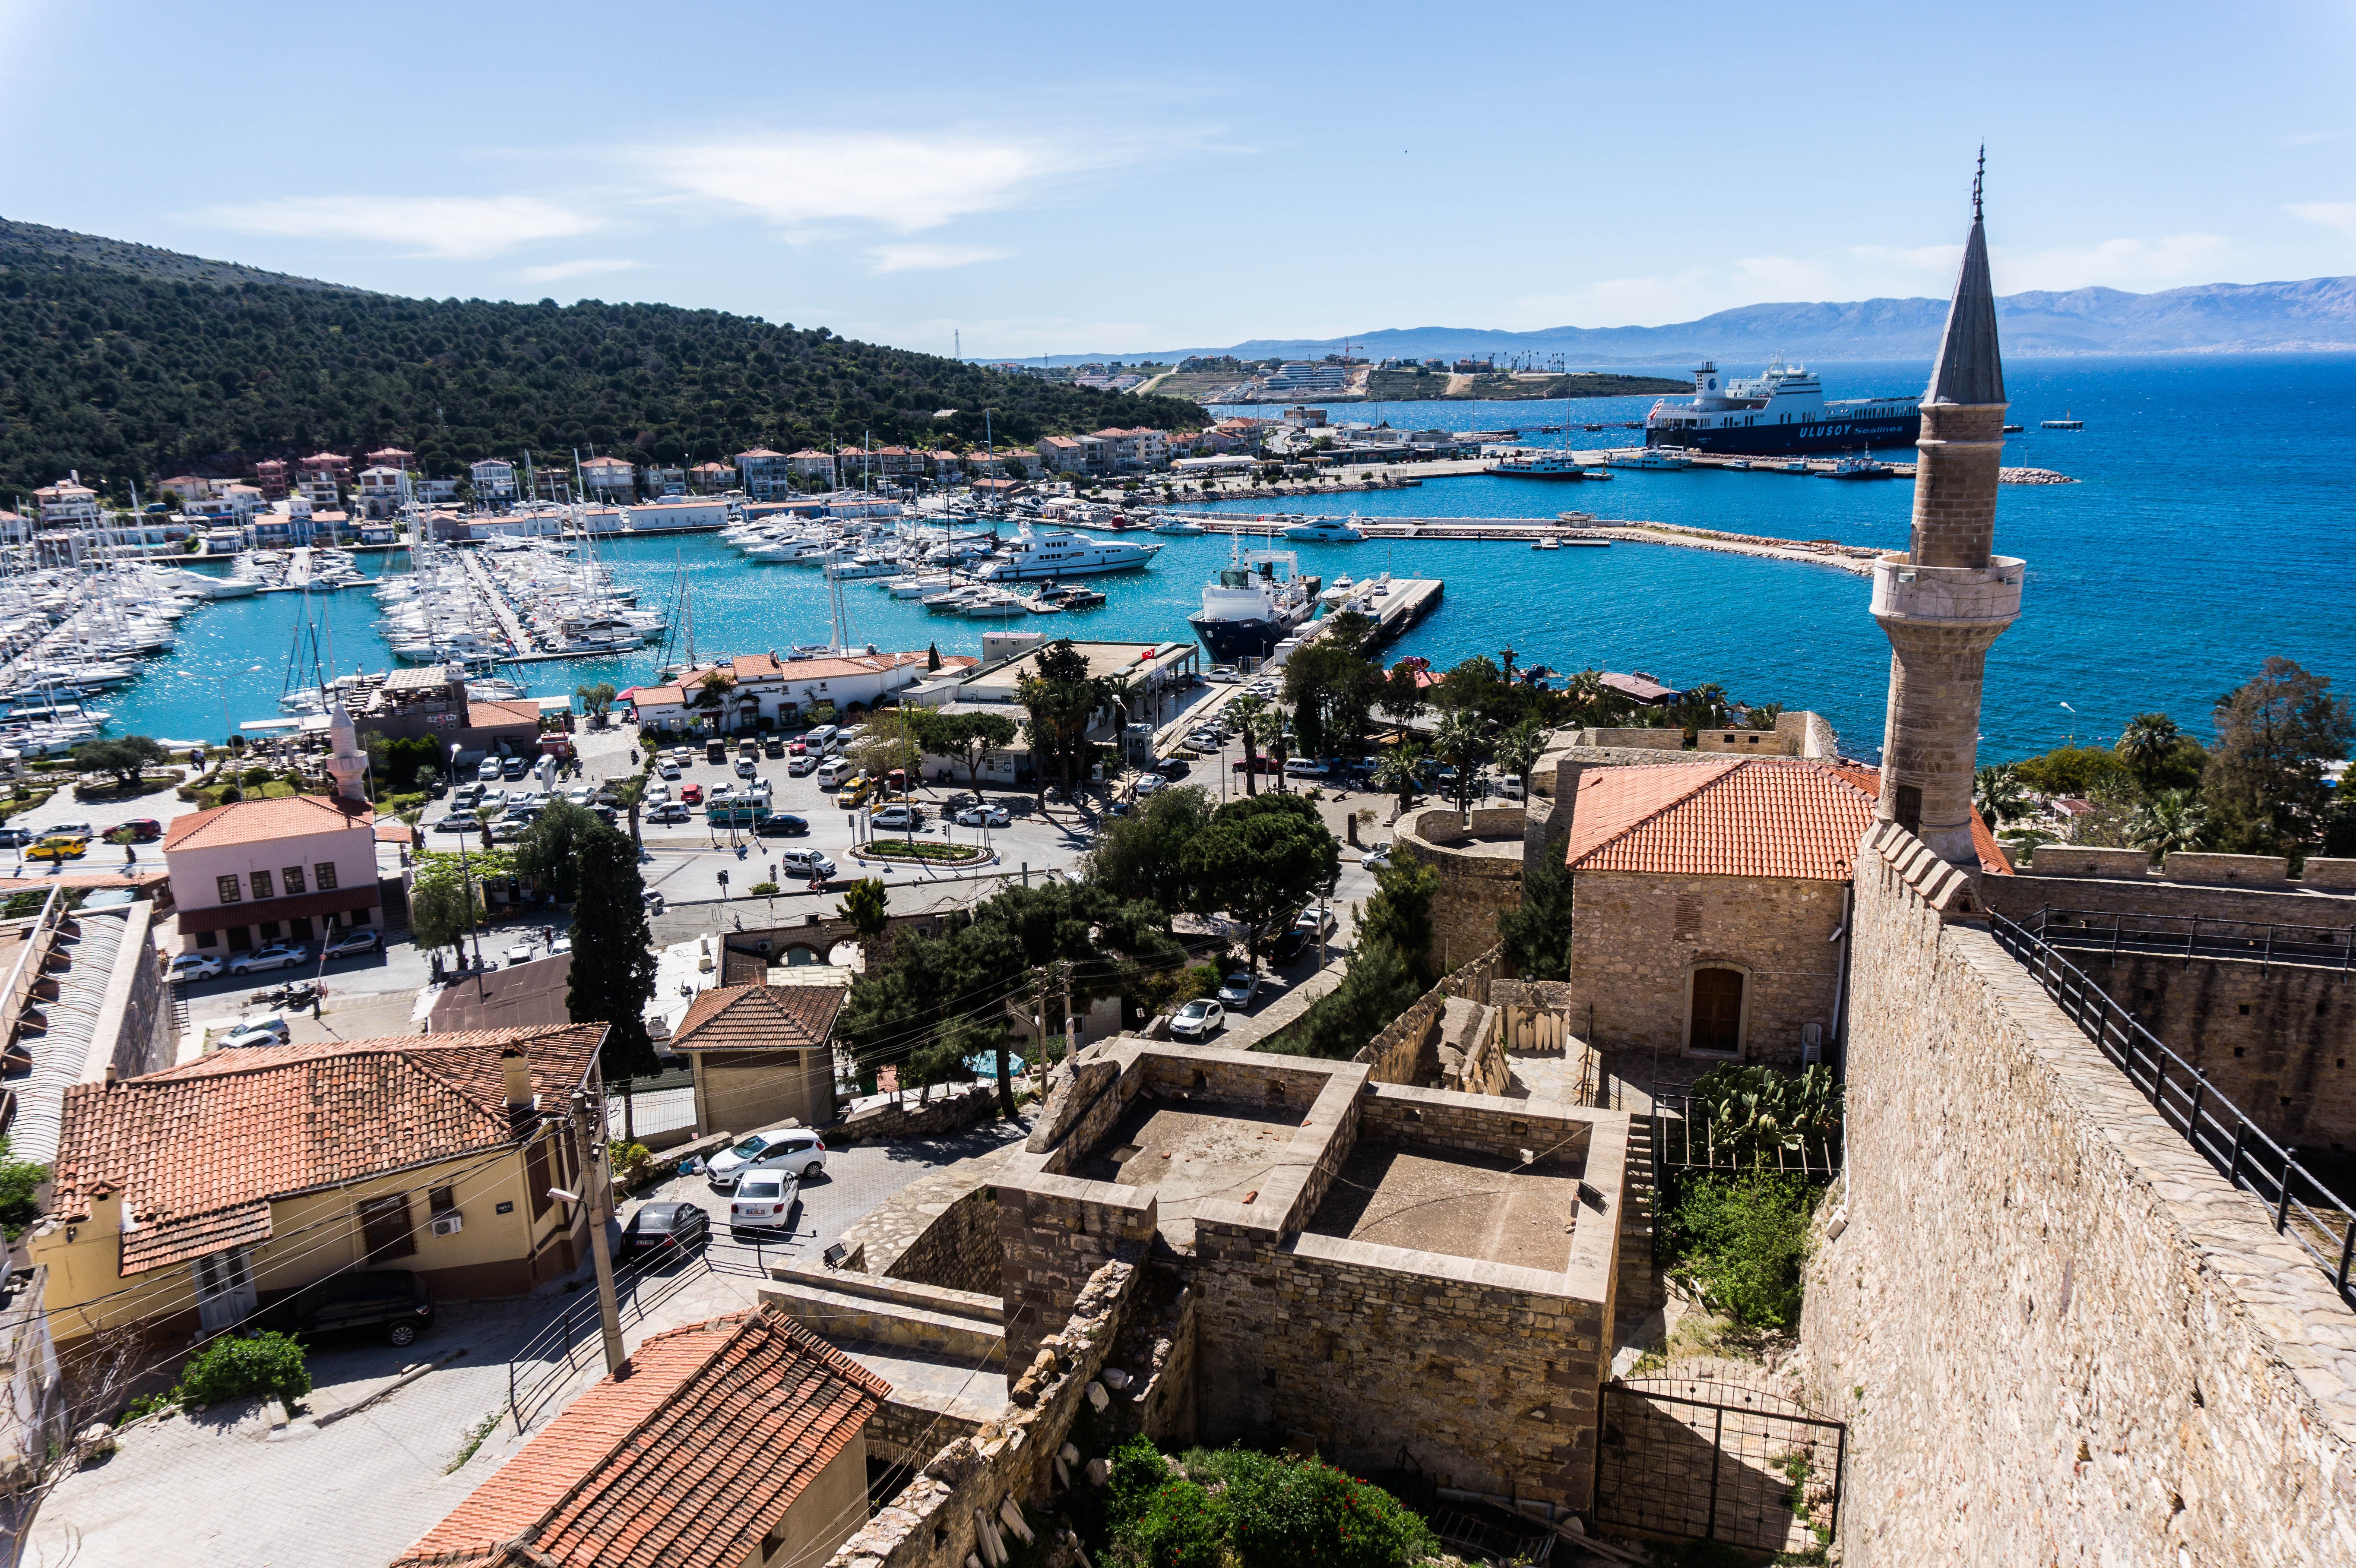
town, tourism, human settlement, city, sky, sea, coast, urban area, roof, vacation, building, village, summer, architecture, photography, mountain, bay, tower, travel, hill station, coastal and oceanic landforms, hill, historic site, house, world, tourist attraction, cityscape